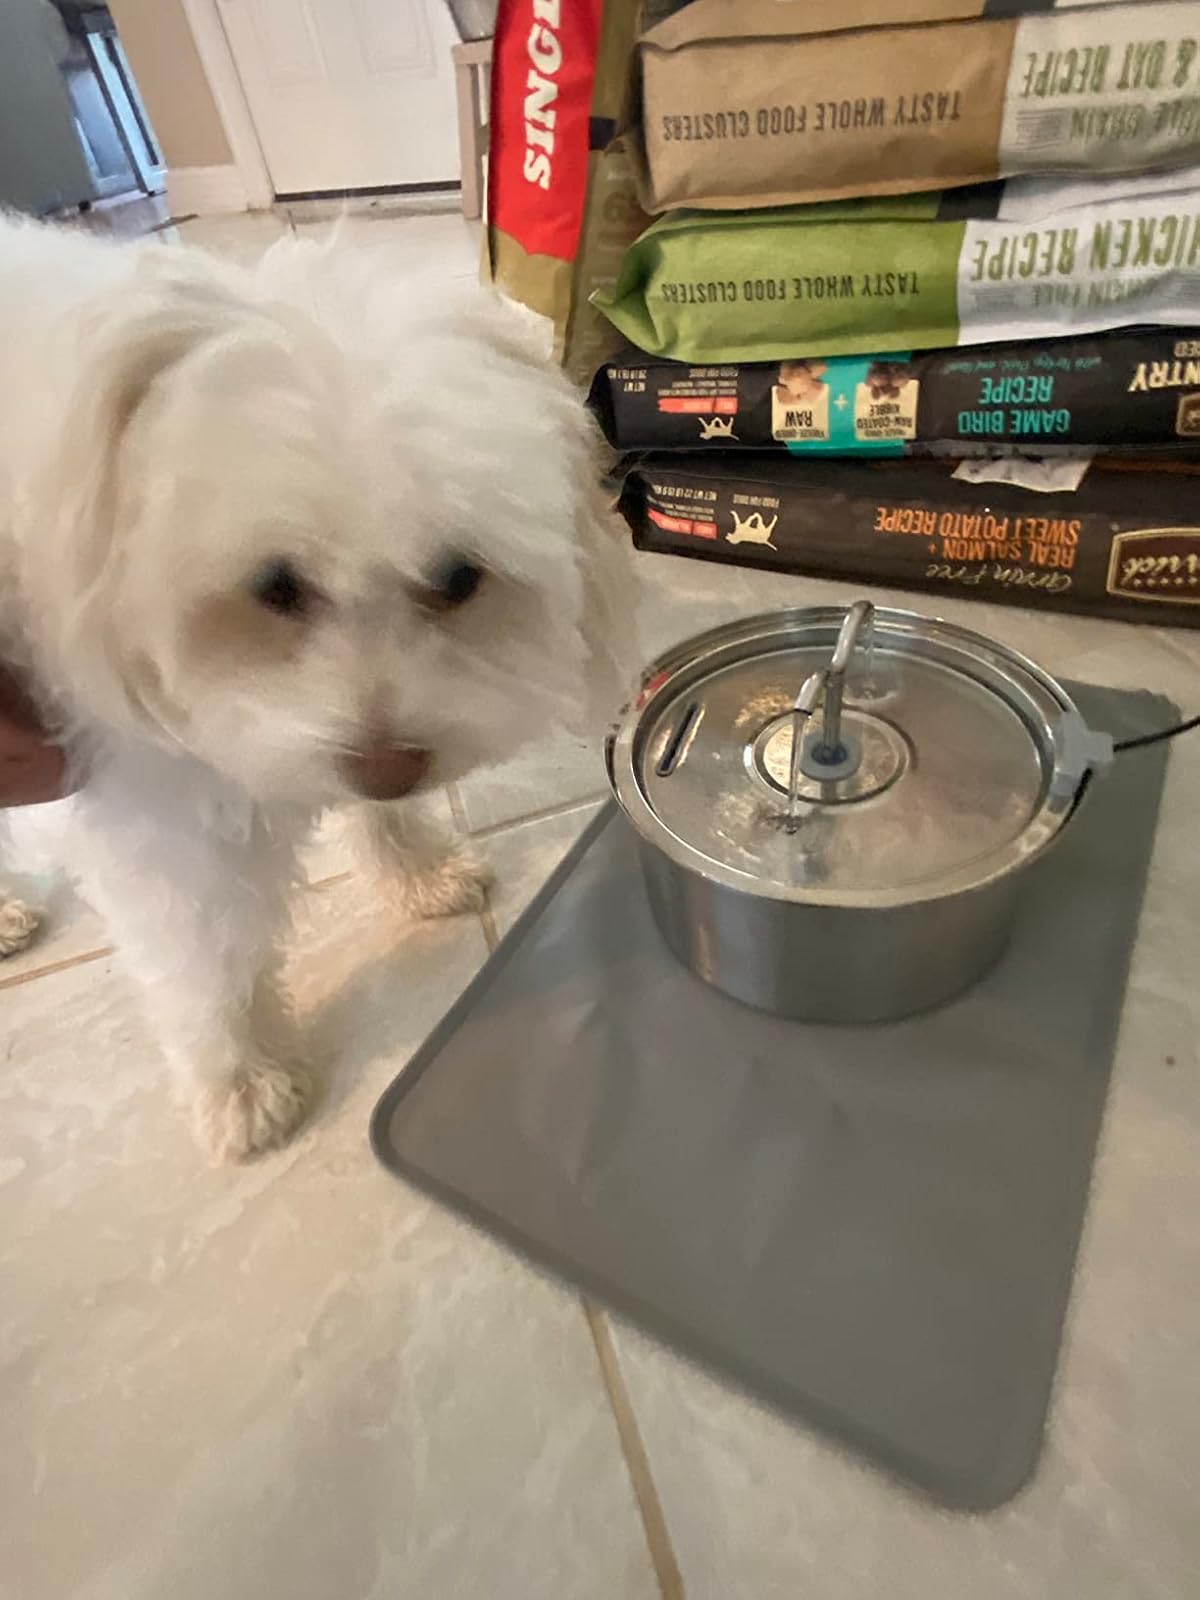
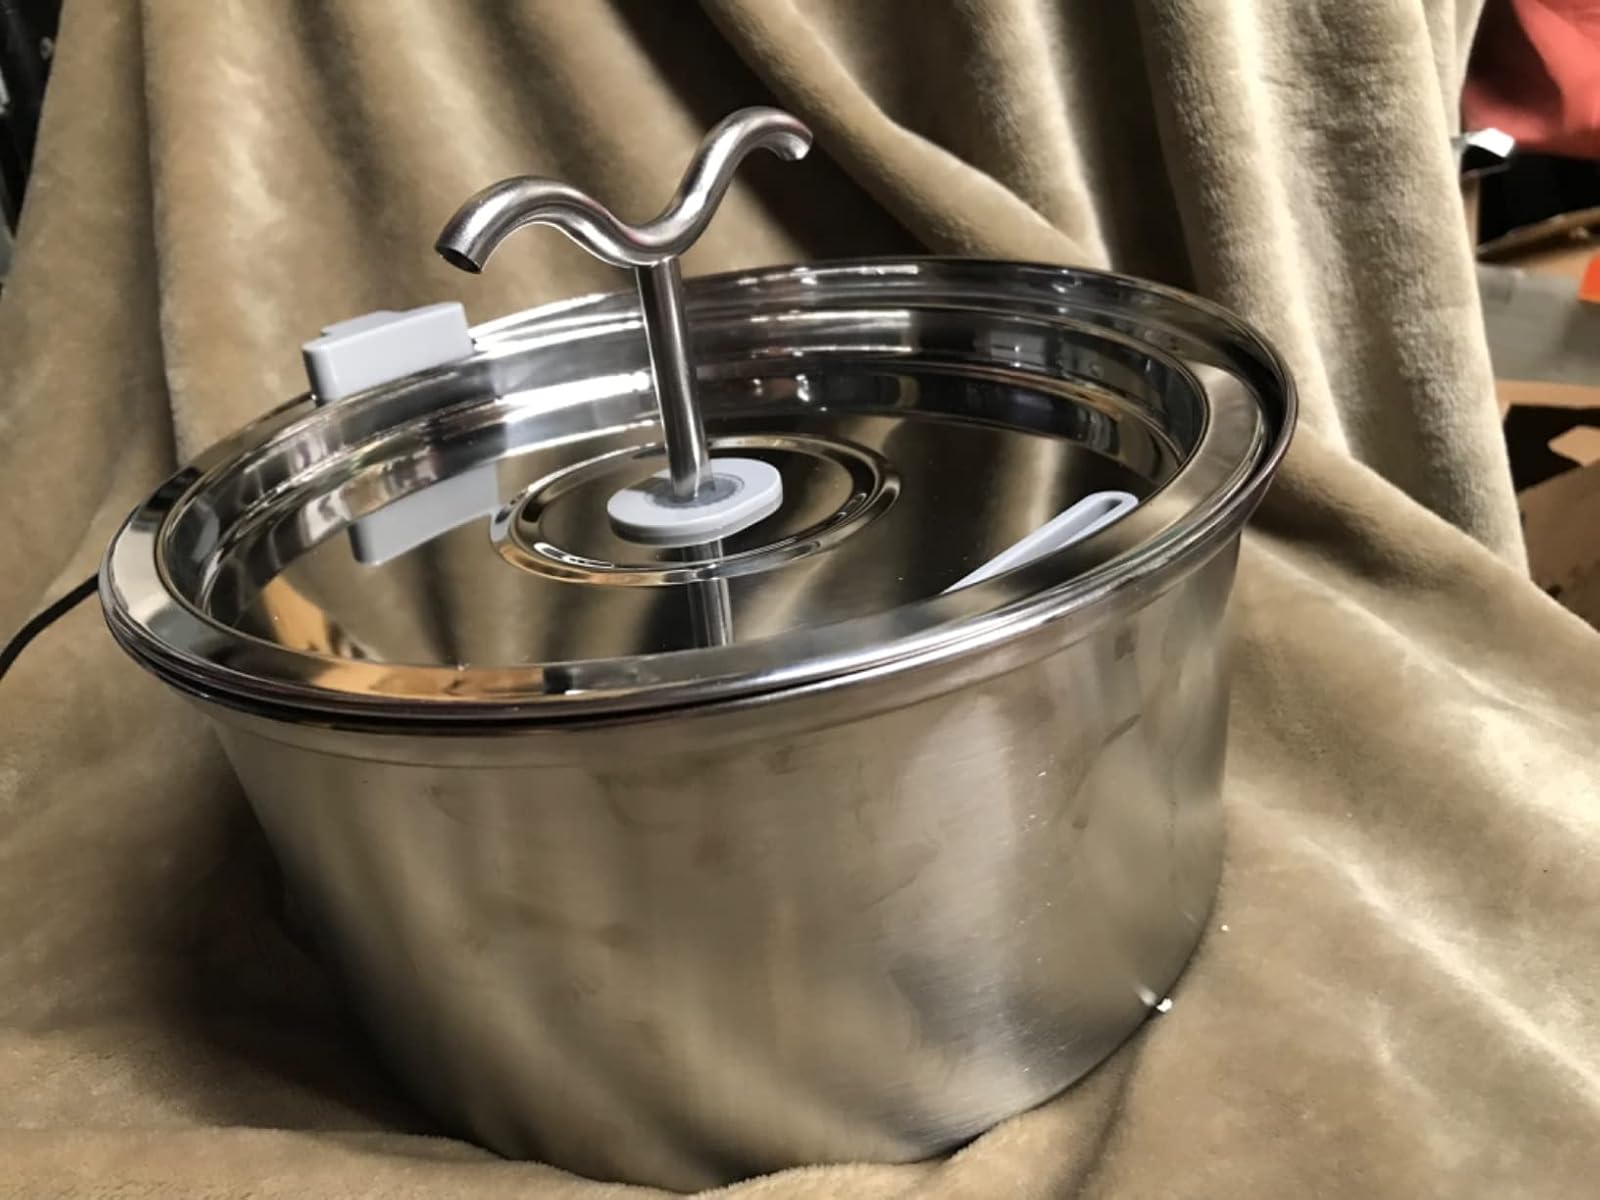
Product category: items_bowl
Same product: yes